Stan Barrett

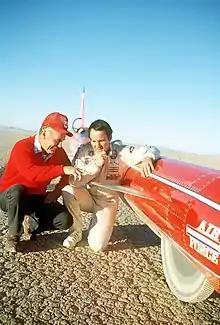
Barrett (right) with Chuck Yeager

Stan Barrett (born June 26, 1943) is an American Hollywood stuntman, stunt coordinator actor, and former stock car racing driver. His biggest act was however outside the movie world. On December 17, 1979, he attempted to break the land speed record, and the sound barrier in the Budweiser Rocket rocket-powered three-wheel vehicle. His calculated speed was 739.666 miles per hour, (Mach 1.01), which would have made Barrett the first man to break the sound barrier in a land vehicle. The attempt was surrounded by controversy and the speed was never officially recorded. Barrett also raced in 19 Winston Cup Series races between 1980 and 1990, posting two top ten finishes.